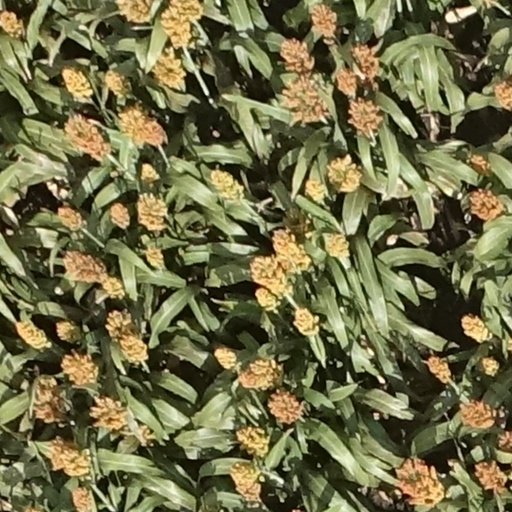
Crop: sorghum